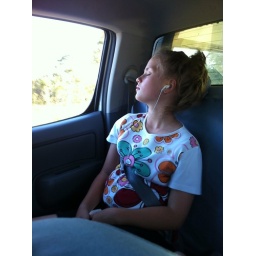
Miss 10 asleep in car on way home from family day out